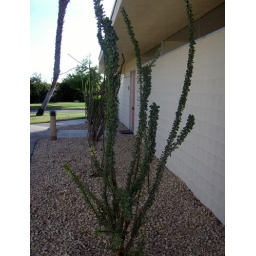
The strip of glass (upper right) forms a transom window in the kitchen.